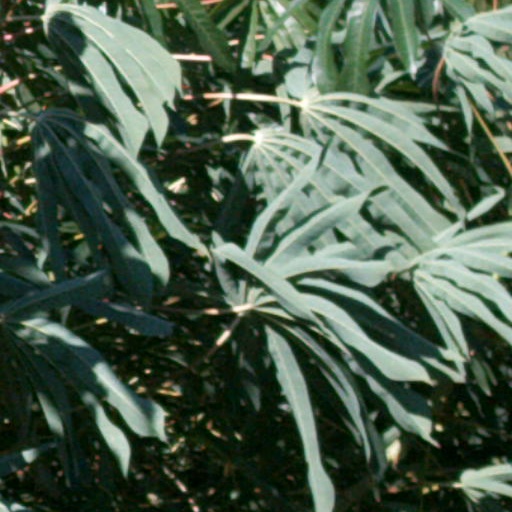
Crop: cassava